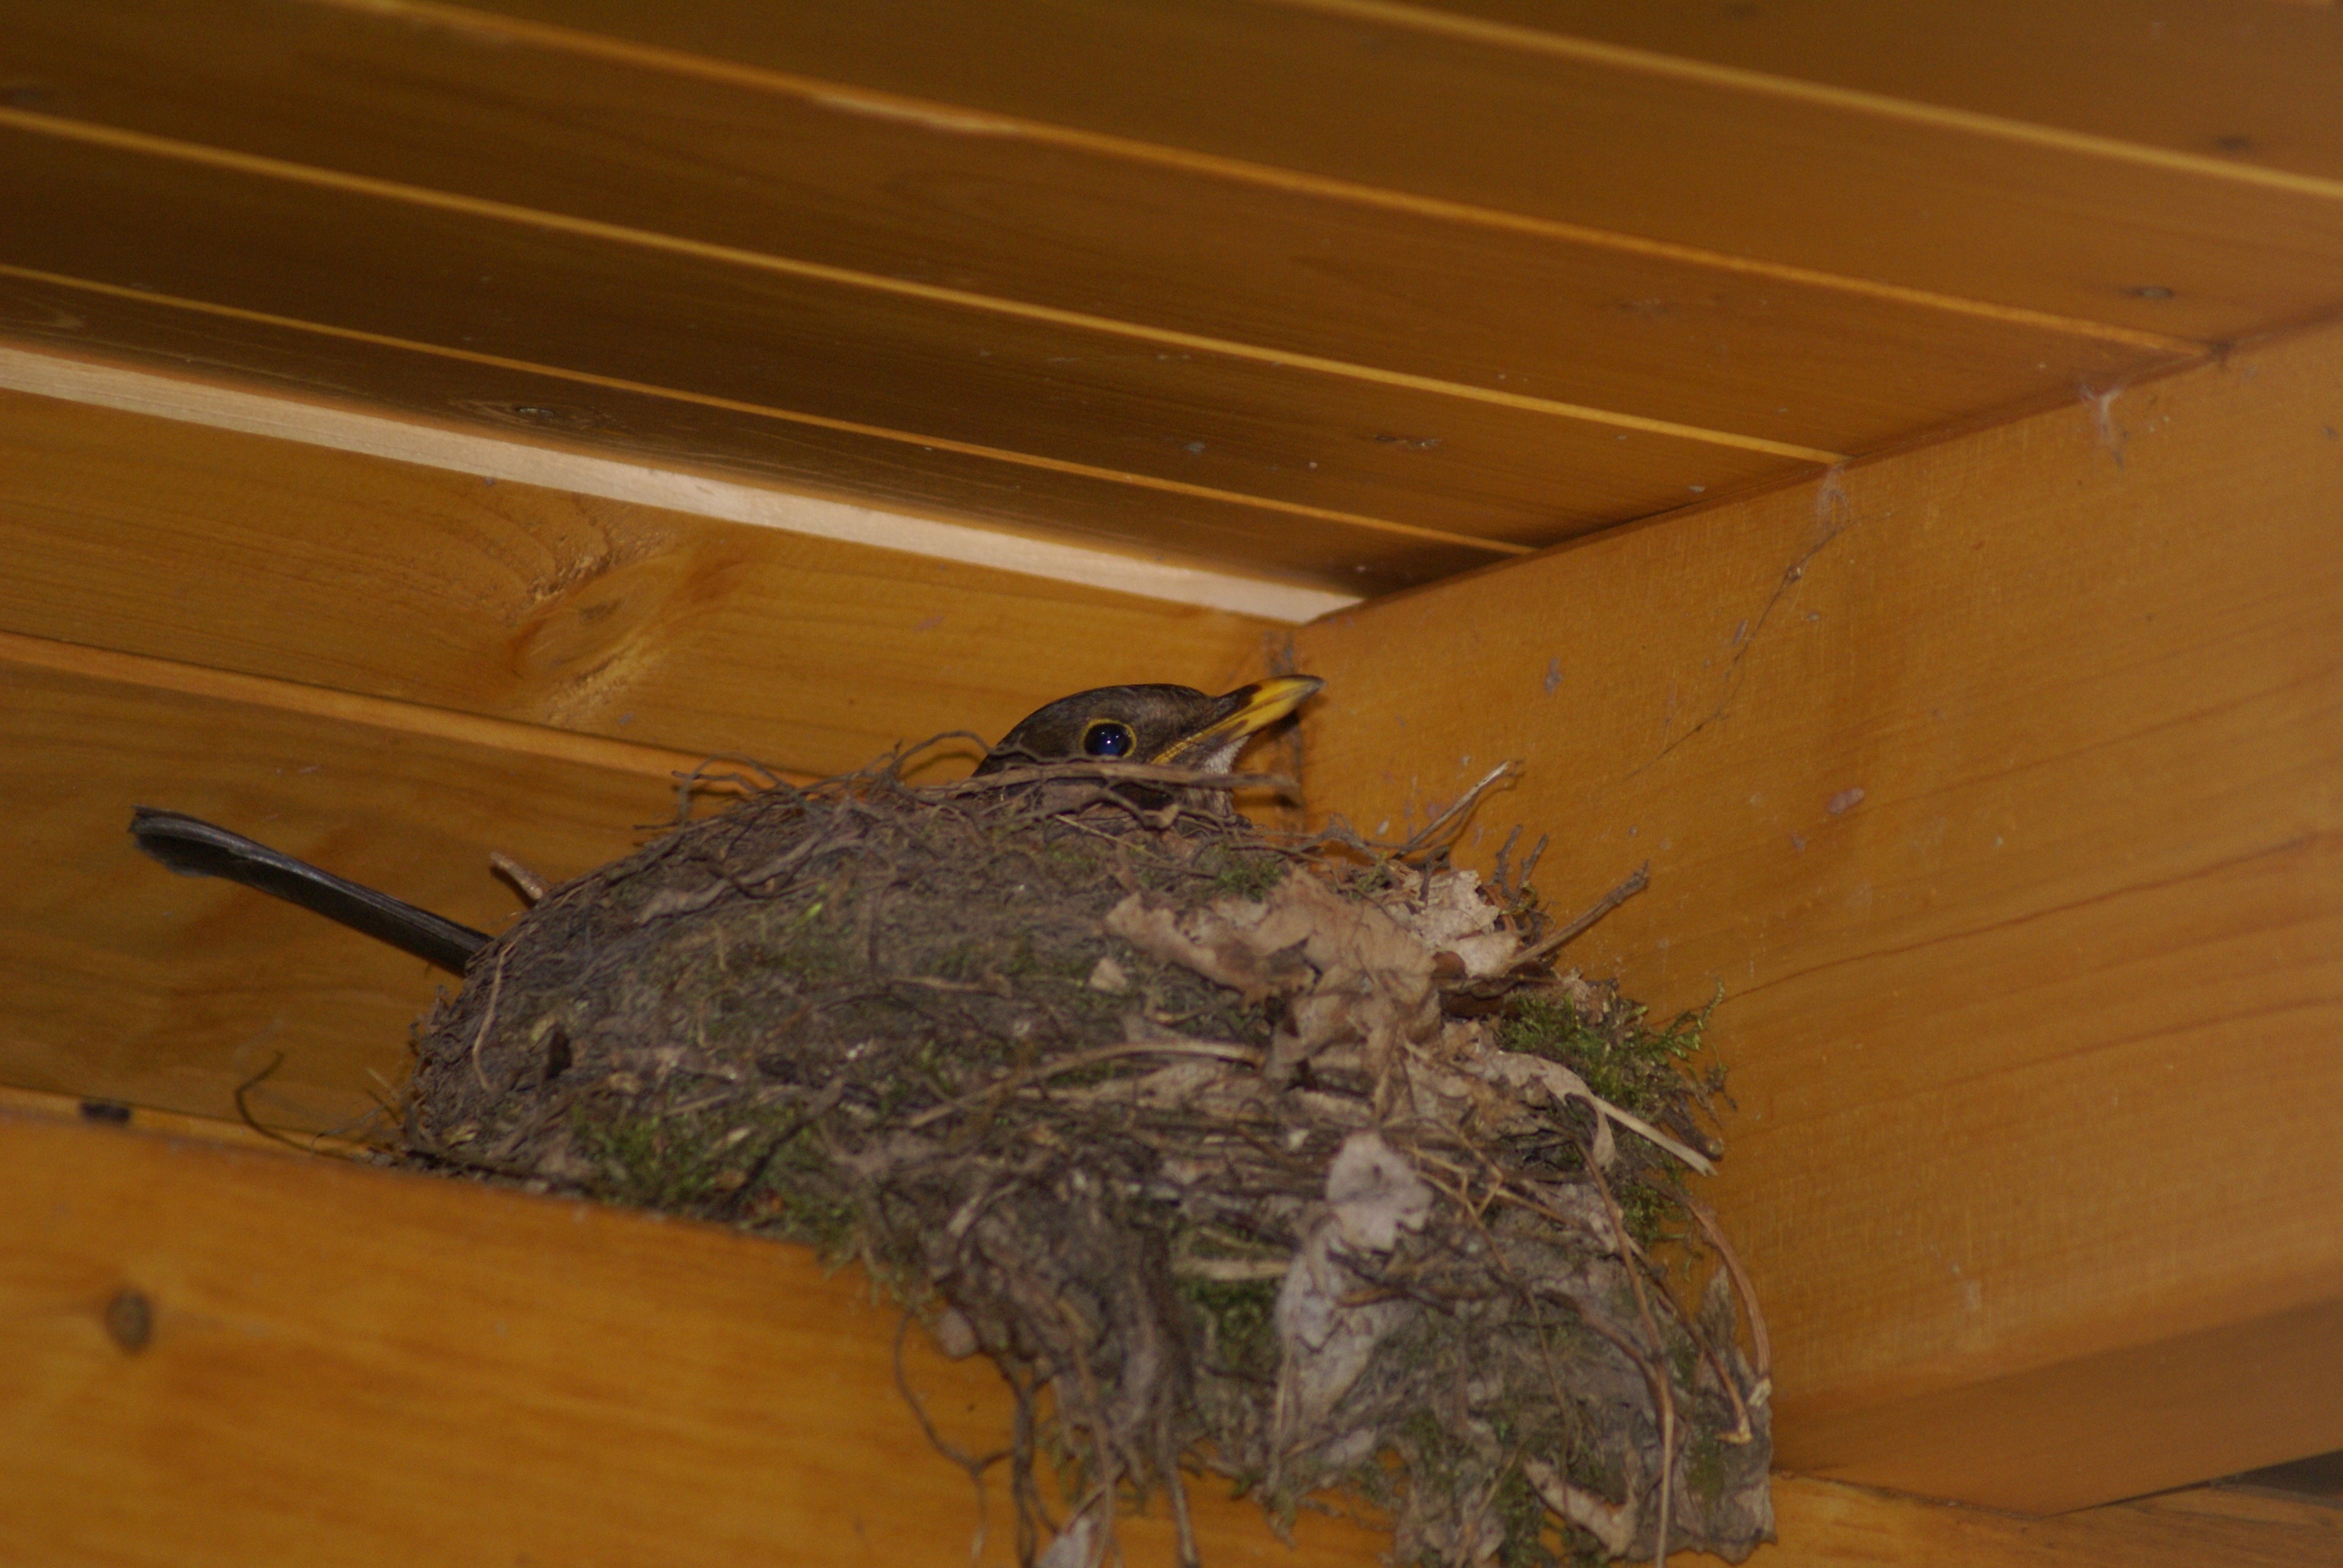
bird, wing, wood, nest, breed, bird's nest, schwalbe, perching bird, swallow's nest